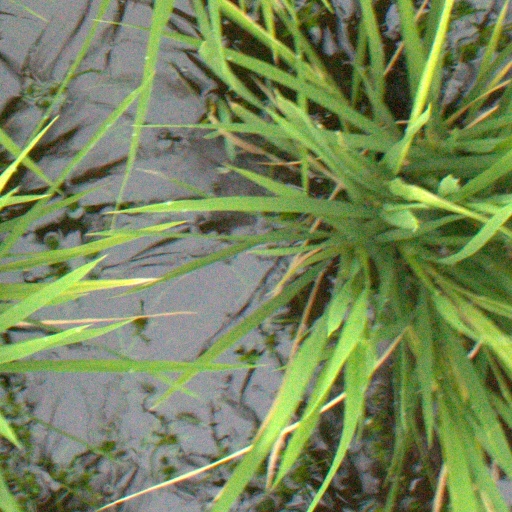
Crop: rice